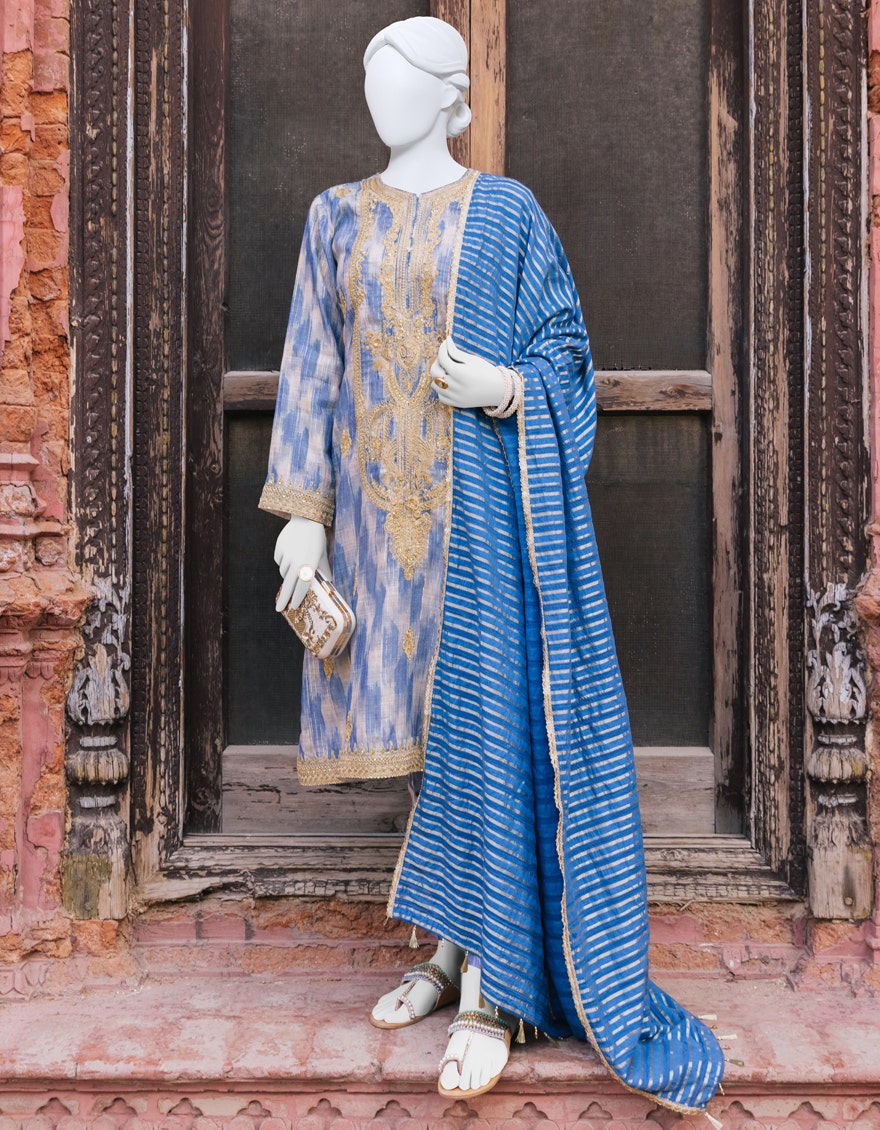
blue and gold embroidered cotton suit